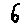
Label: 6